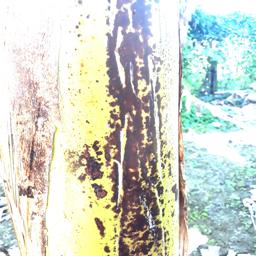
Label: PSEUDOSTEM WEEVIL